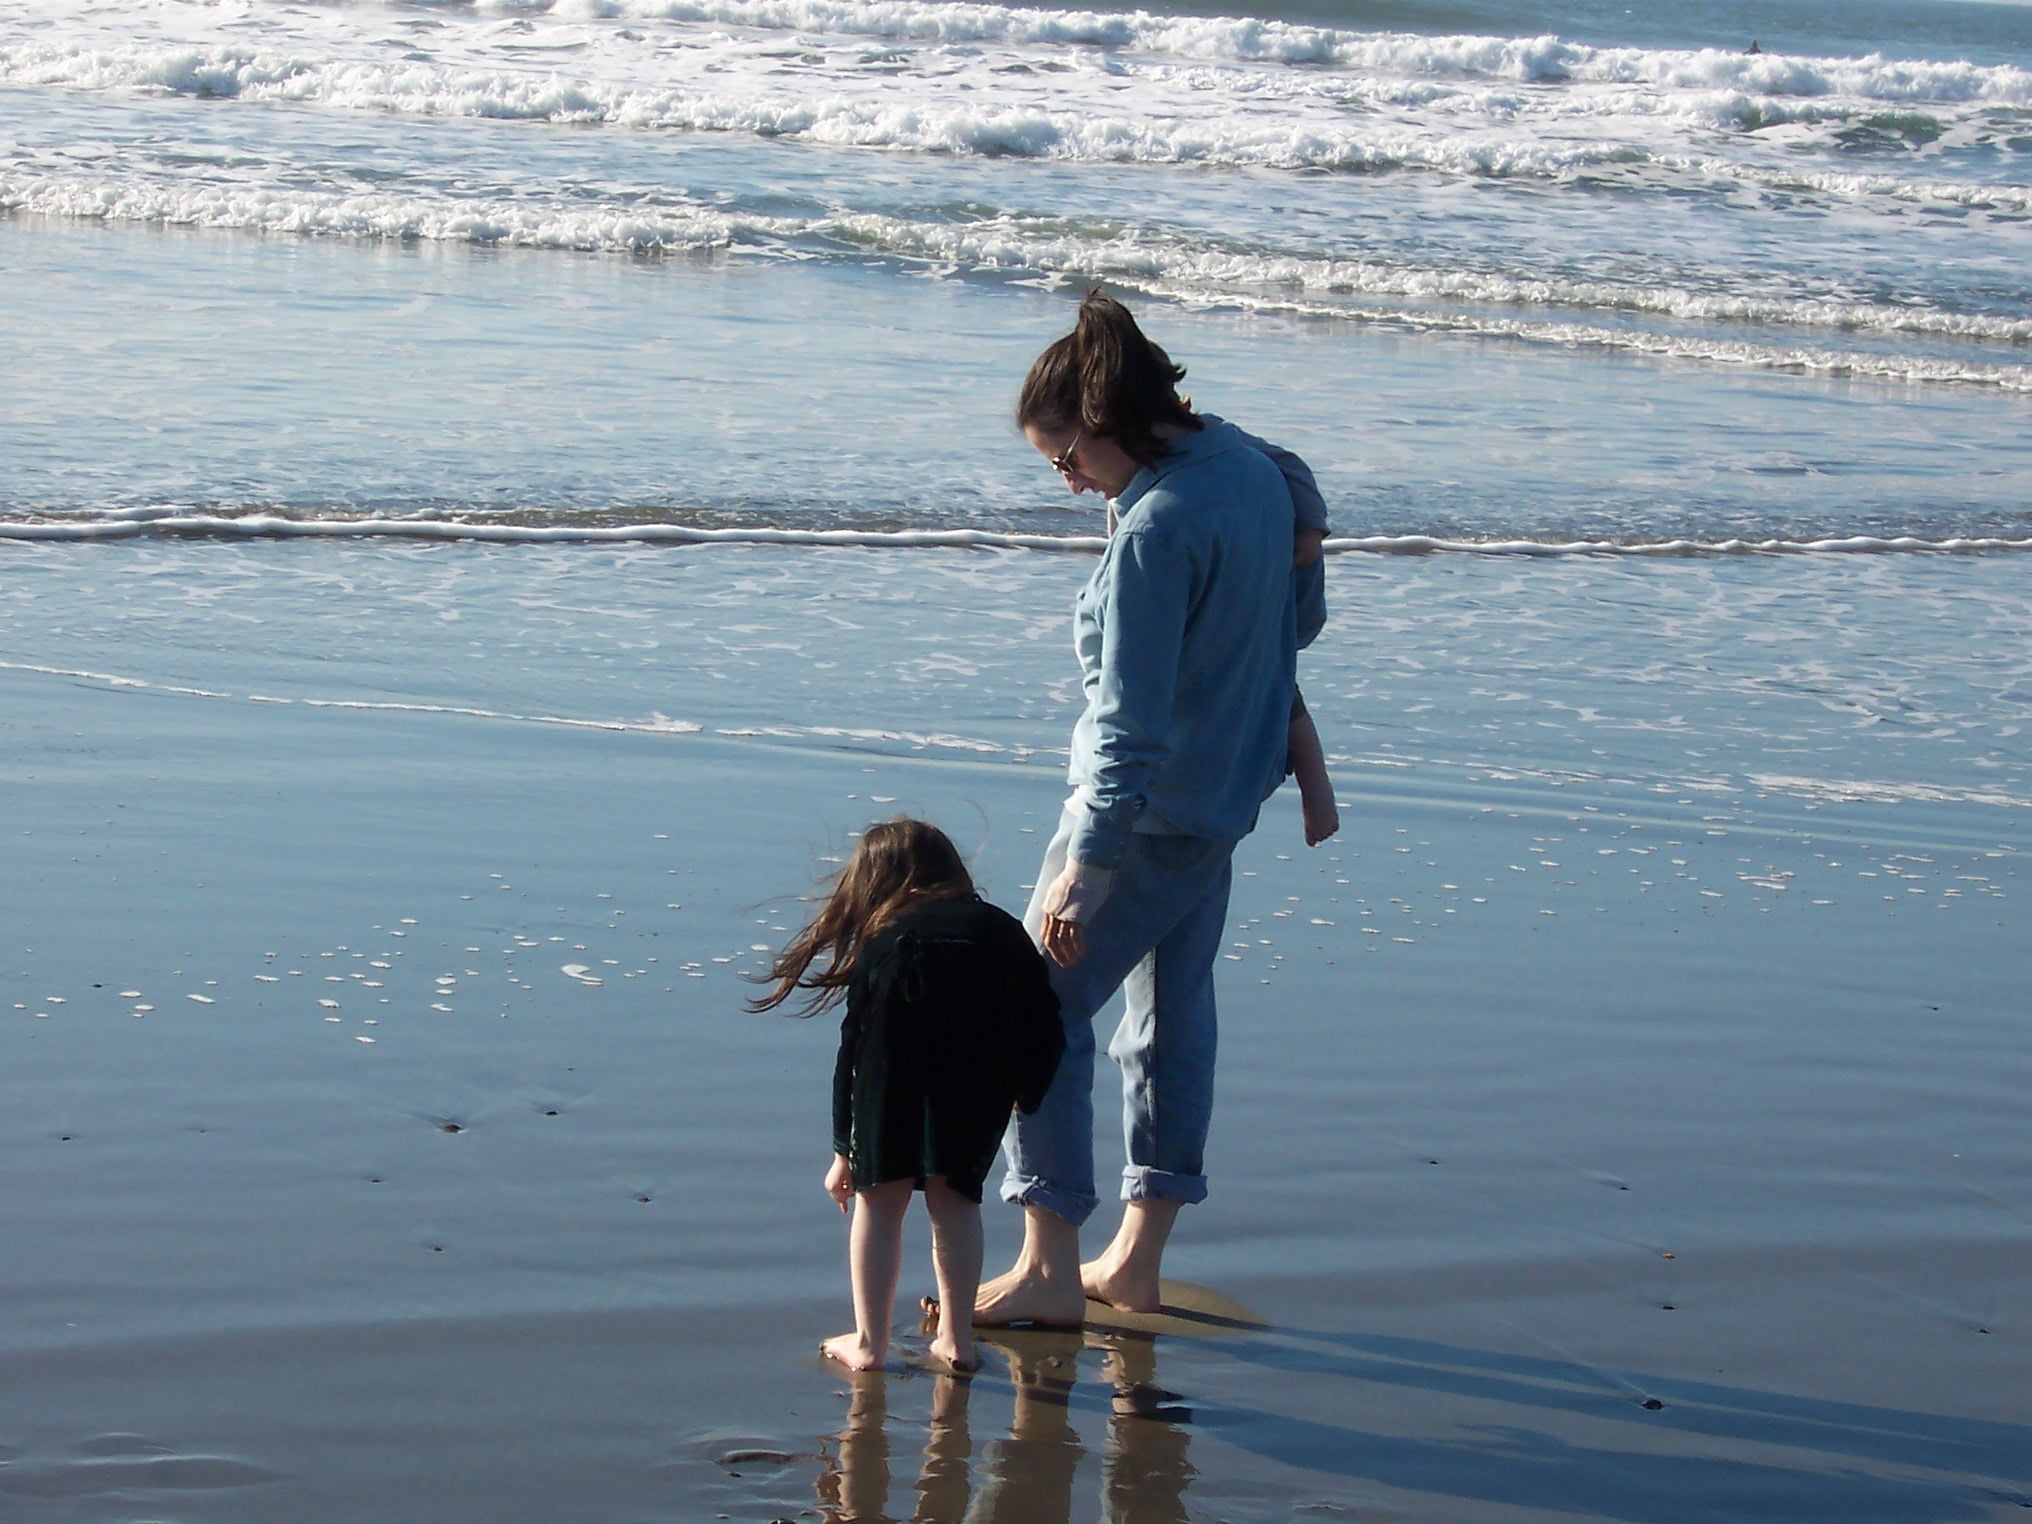
beach, sea, coast, water, sand, ocean, horizon, shore, wave, vacation, bay, body of water, mother, cape, beach fun, family on beach, woman and child on beach, wind wave